Cindy Sherman

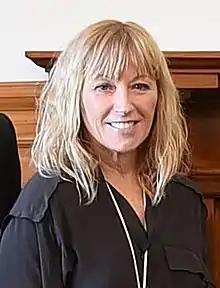
Sherman in 2016

Cynthia Morris Sherman (born January 19, 1954) is an American artist whose work consists primarily of photographic self-portraits, depicting herself in many different contexts and as various imagined characters.